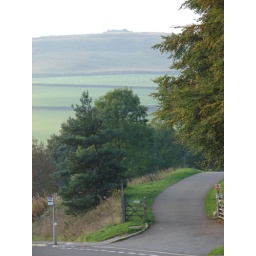
Picture of road and hill near Ladybower reservoir